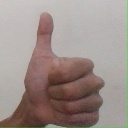
अक्षर: थ